Debug (film)

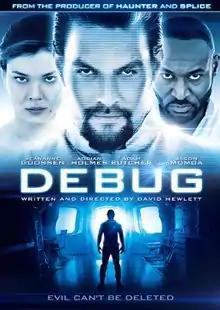

Debug is a 2014 Canadian science fiction horror film written and directed by David Hewlett. It stars Jeananne Goossen, Adrian Holmes, Adam Butcher, Kjartan Hewitt, Sidney Leeder, and Jadyn Wong as computer programmers who must deal with a hostile artificial intelligence on an interstellar spaceship. It was released on 3 November 2014 in the UK.